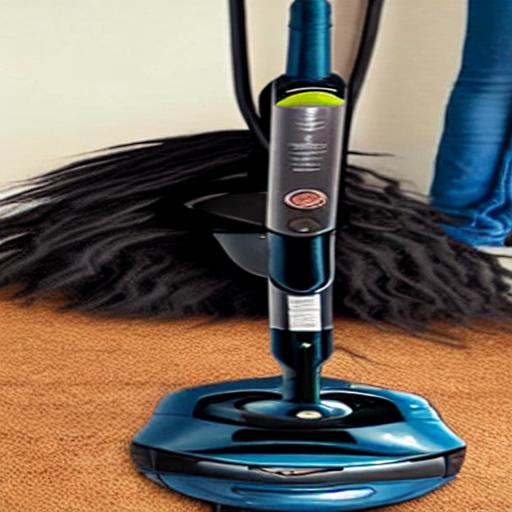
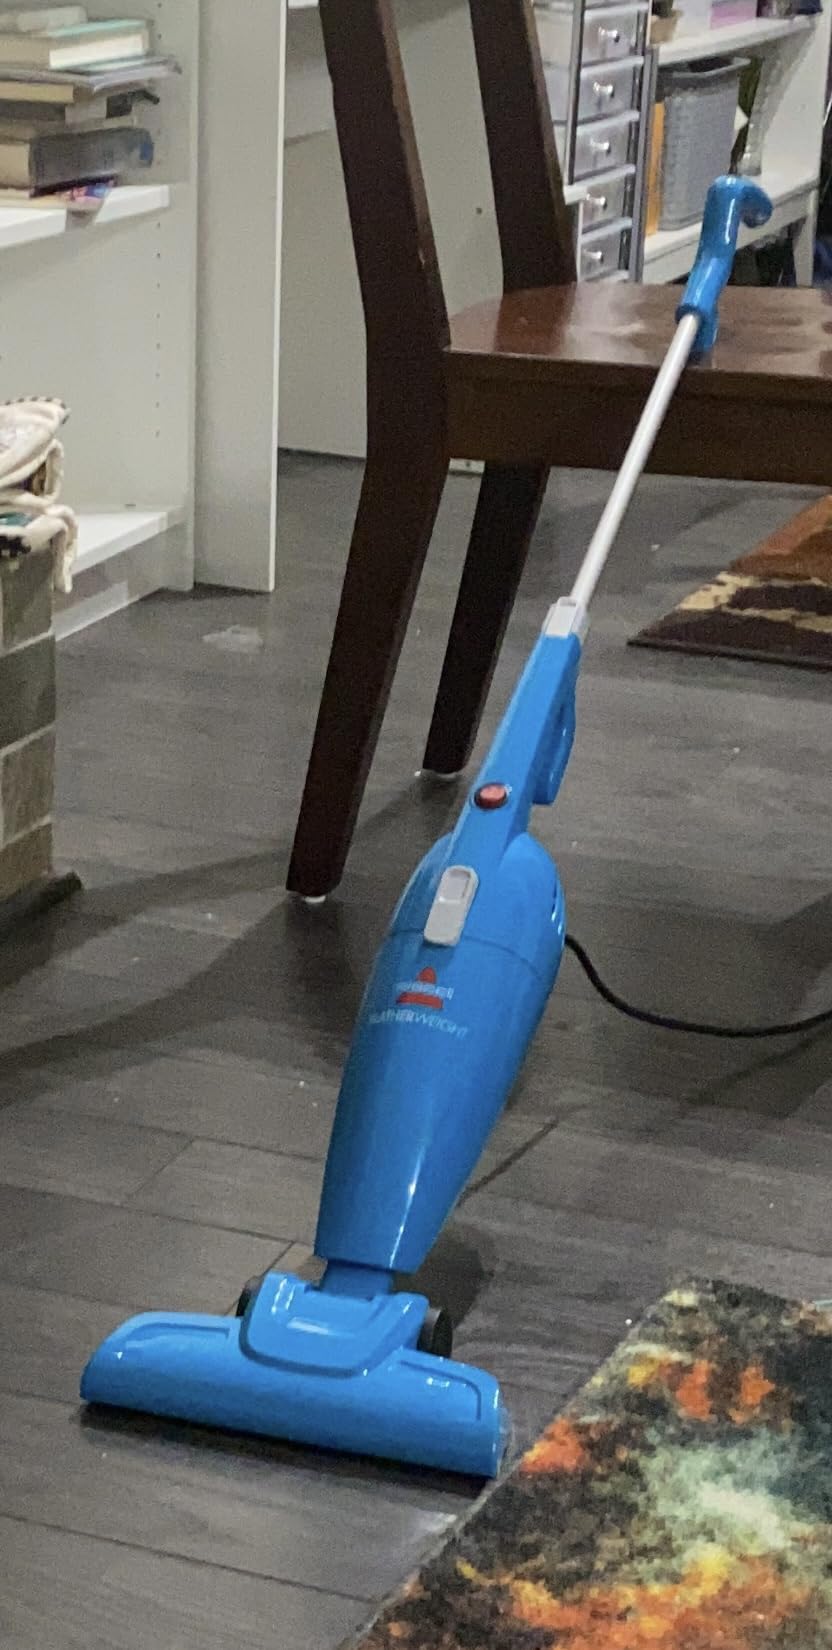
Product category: items_vacuum
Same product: no